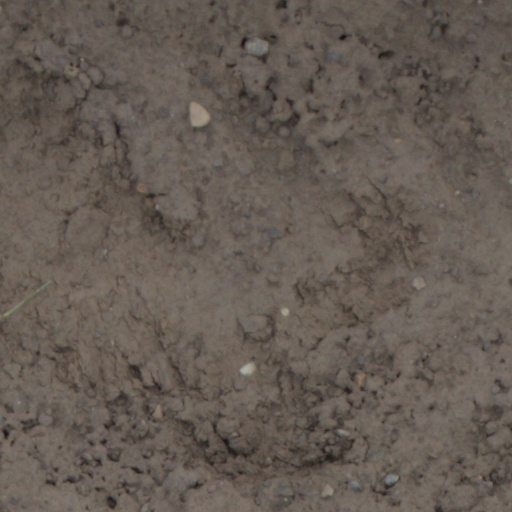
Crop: wheat